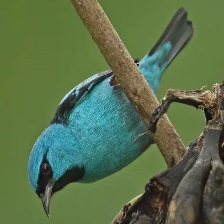
Species: BLUE DACNIS
Scientific name: DACNIS CAYANA